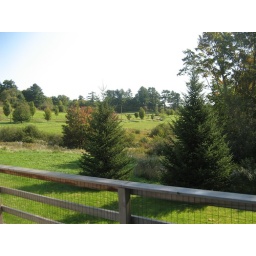
The dirt road to the lake is in the background